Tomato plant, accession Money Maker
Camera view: bottom (45 deg); turntable rotation: 60 degrees
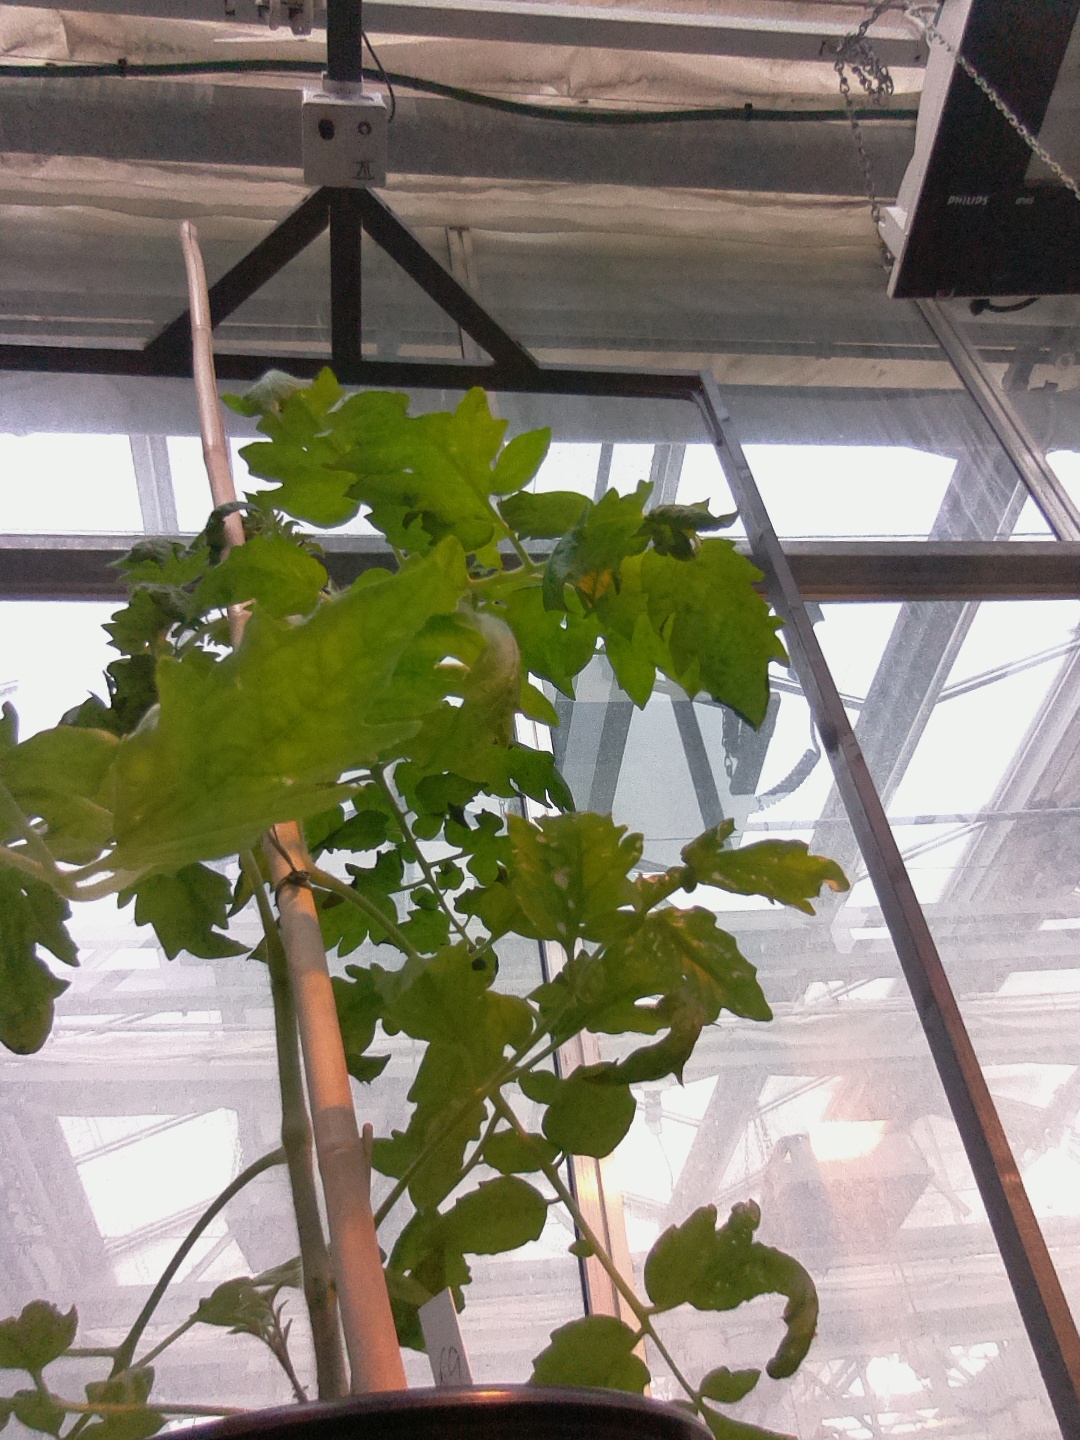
BBCH growth stage 53: 3 inflorescences visible